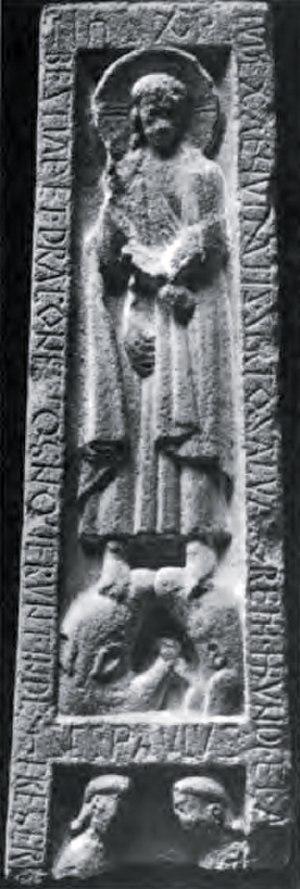
La croix de Ruthwell est un monument d’« art insulaire » élevé par les Anglo-Saxons à Ruthwell, ville écossaise faisant alors partie du royaume de Northumbrie. L’érection du monument date vraisemblablement du VIIIᵉ siècle. Présenté aujourd’hui comme une haute croix, il pourrait s’être agi en fait d’une colonne, avant sa restauration en 1818 par Henry Duncan. Il se dresse depuis 1887 dans l’abside de l’église de Ruthwell.